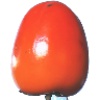
Label: kaki